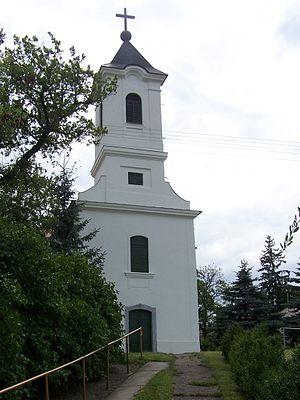
Nagykökényes est un village et une commune du comitat de Heves en Hongrie.